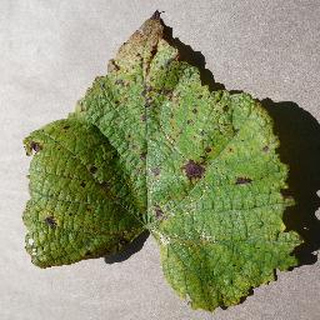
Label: grape_leaf_blight